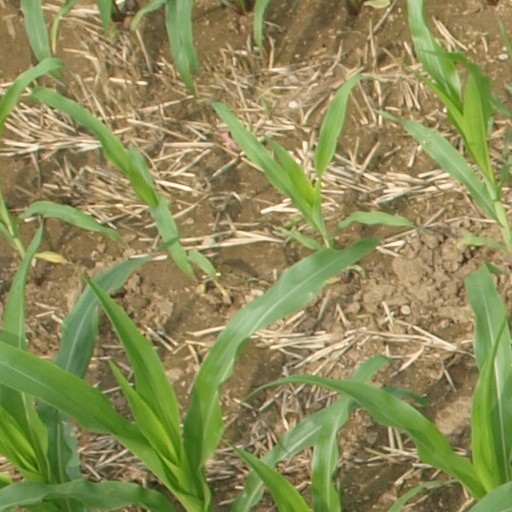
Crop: maize; corn